Barbie

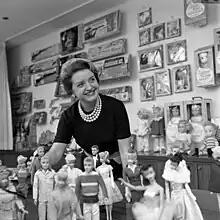
Barbie creator Ruth Handler with an assortment of Barbie and Mattel products (1961)

Ruth Handler watched her daughter Barbara play with paper dolls, and noticed that she often enjoyed giving them adult roles. At the time, most children's toy dolls were representations of infants. Realizing that there could be a gap in the market, Handler suggested the idea of an adult-bodied doll to her husband Elliot, a co-founder of the Mattel toy company. He was unenthusiastic about the idea, as were Mattel's directors.